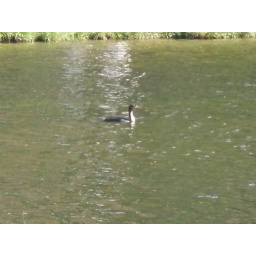
Loon swimming alone in small lake in White Mountains.